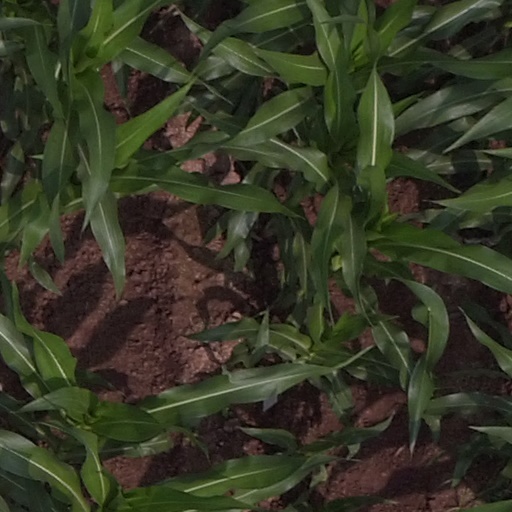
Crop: maize; corn